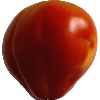
Label: Tomato 1